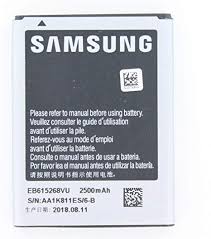
Waste category: battery